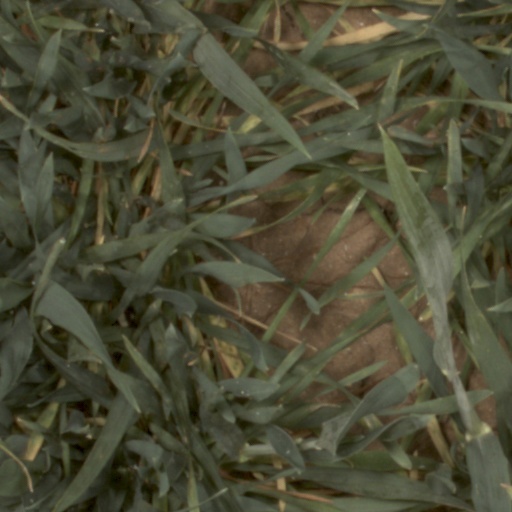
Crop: wheat